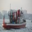
Label: ship